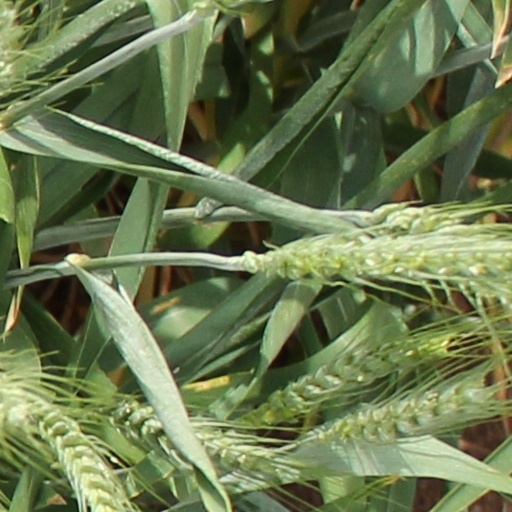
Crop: wheat